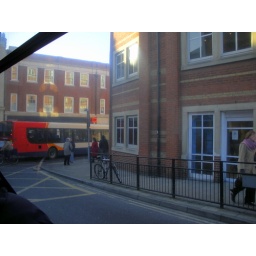
From the window of the tour bus in Oxford